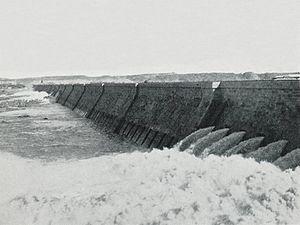
L'ancien barrage d'Assouan ou barrage bas d'Assouan, en arabe خزان أسوان, en anglais Old Aswan Dam ou Aswan Low Dam, est un barrage d'Égypte édifié en 1902 en travers du Nil dans le Sud du pays, juste en amont de la ville d'Assouan. Toujours en activité, plusieurs fois réaménagé, il est néanmoins supplanté en taille et en puissance par le haut barrage d'Assouan, inauguré en 1970, et ayant donné naissance au lac Nasser.